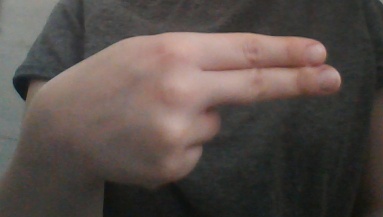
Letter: ain